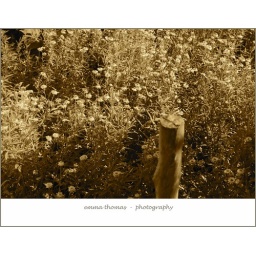
these flowers are now in full yellow bloom. they will dry off soon. I turned them into sepia colour...